Knafeh
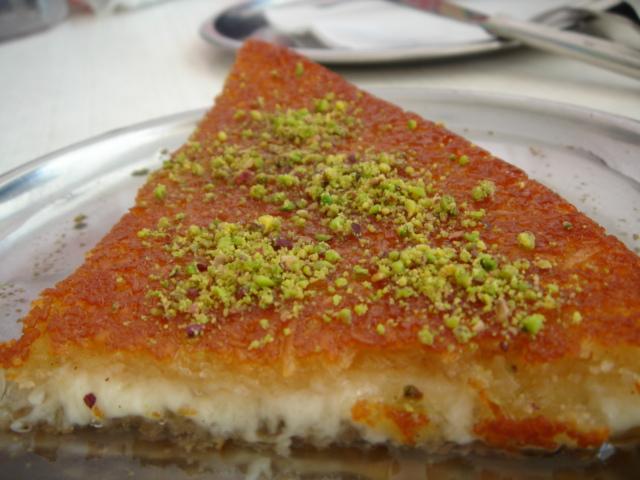
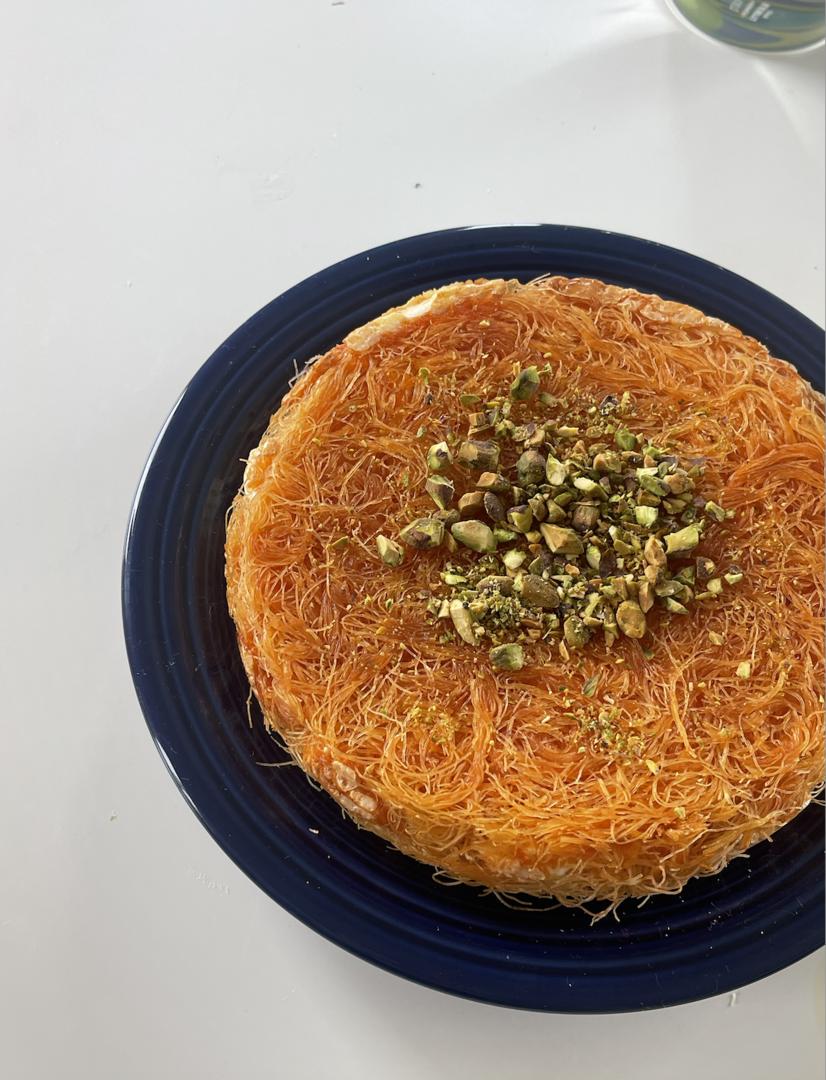
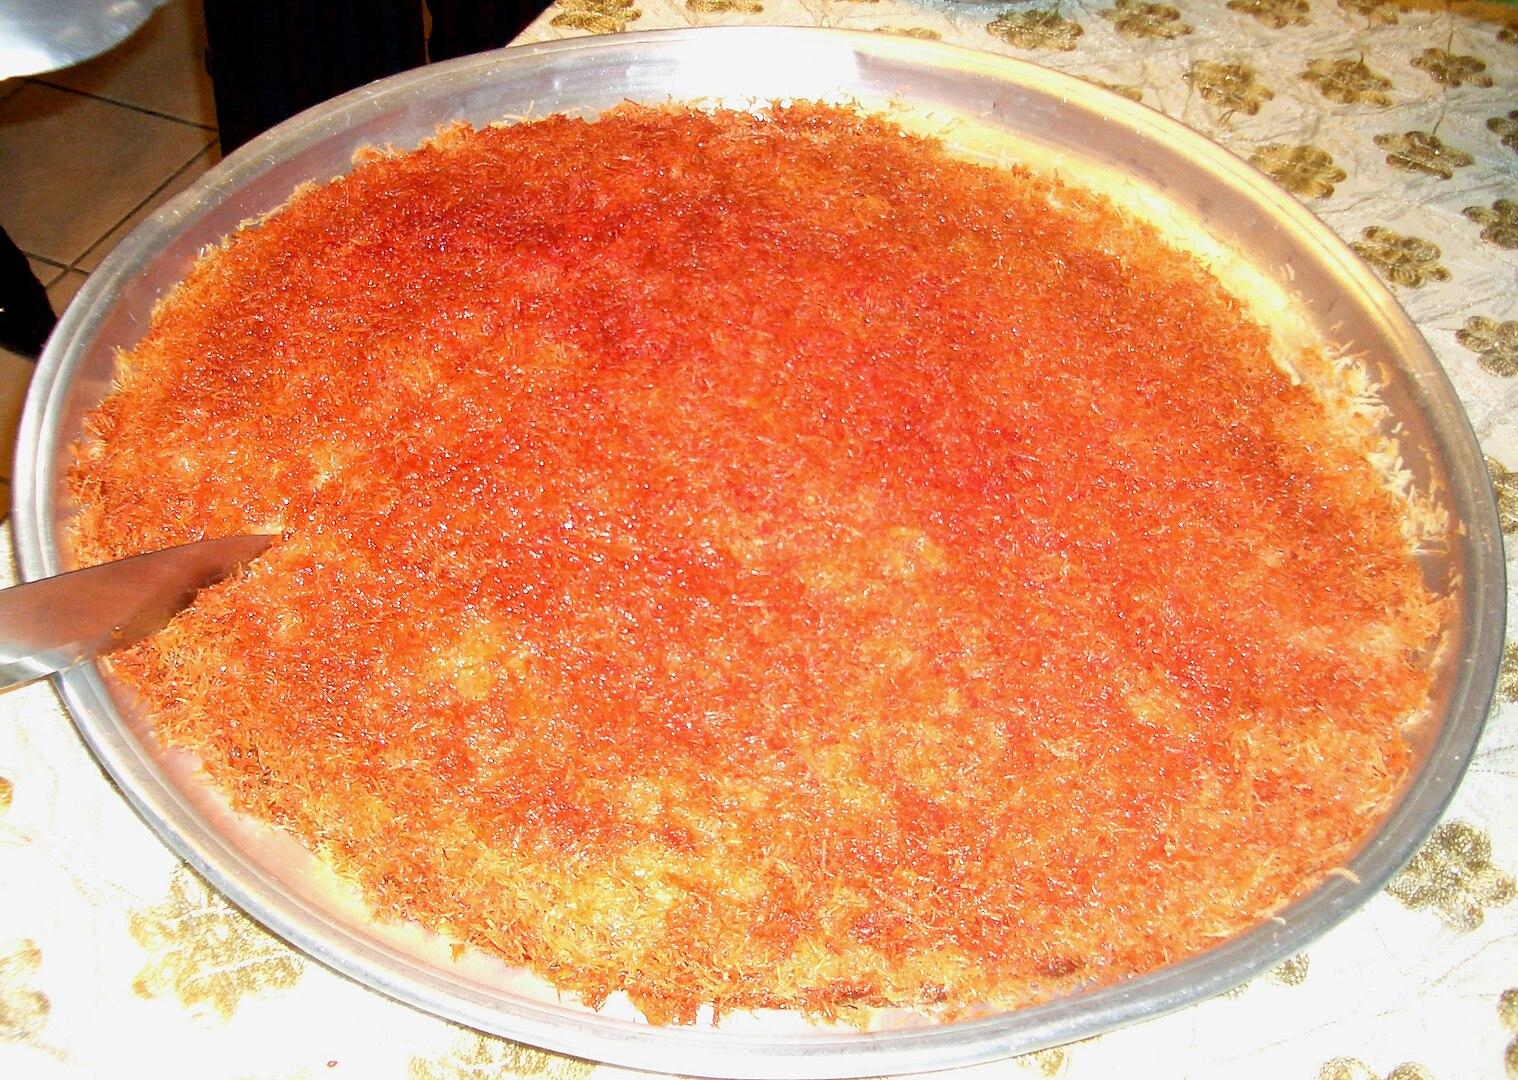
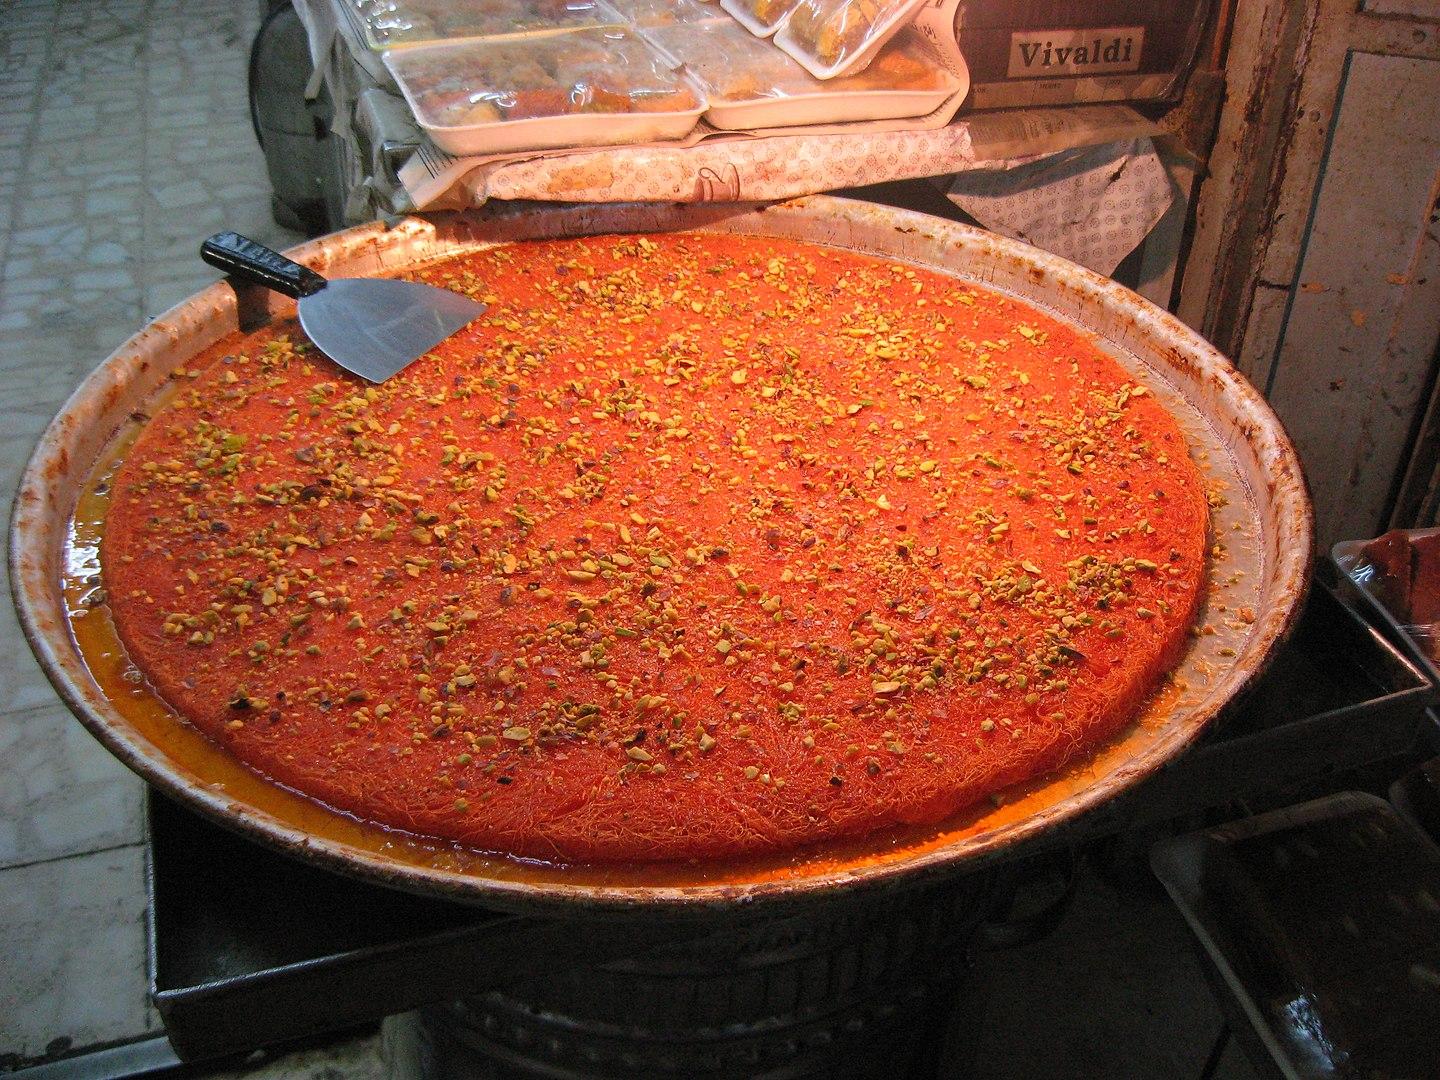
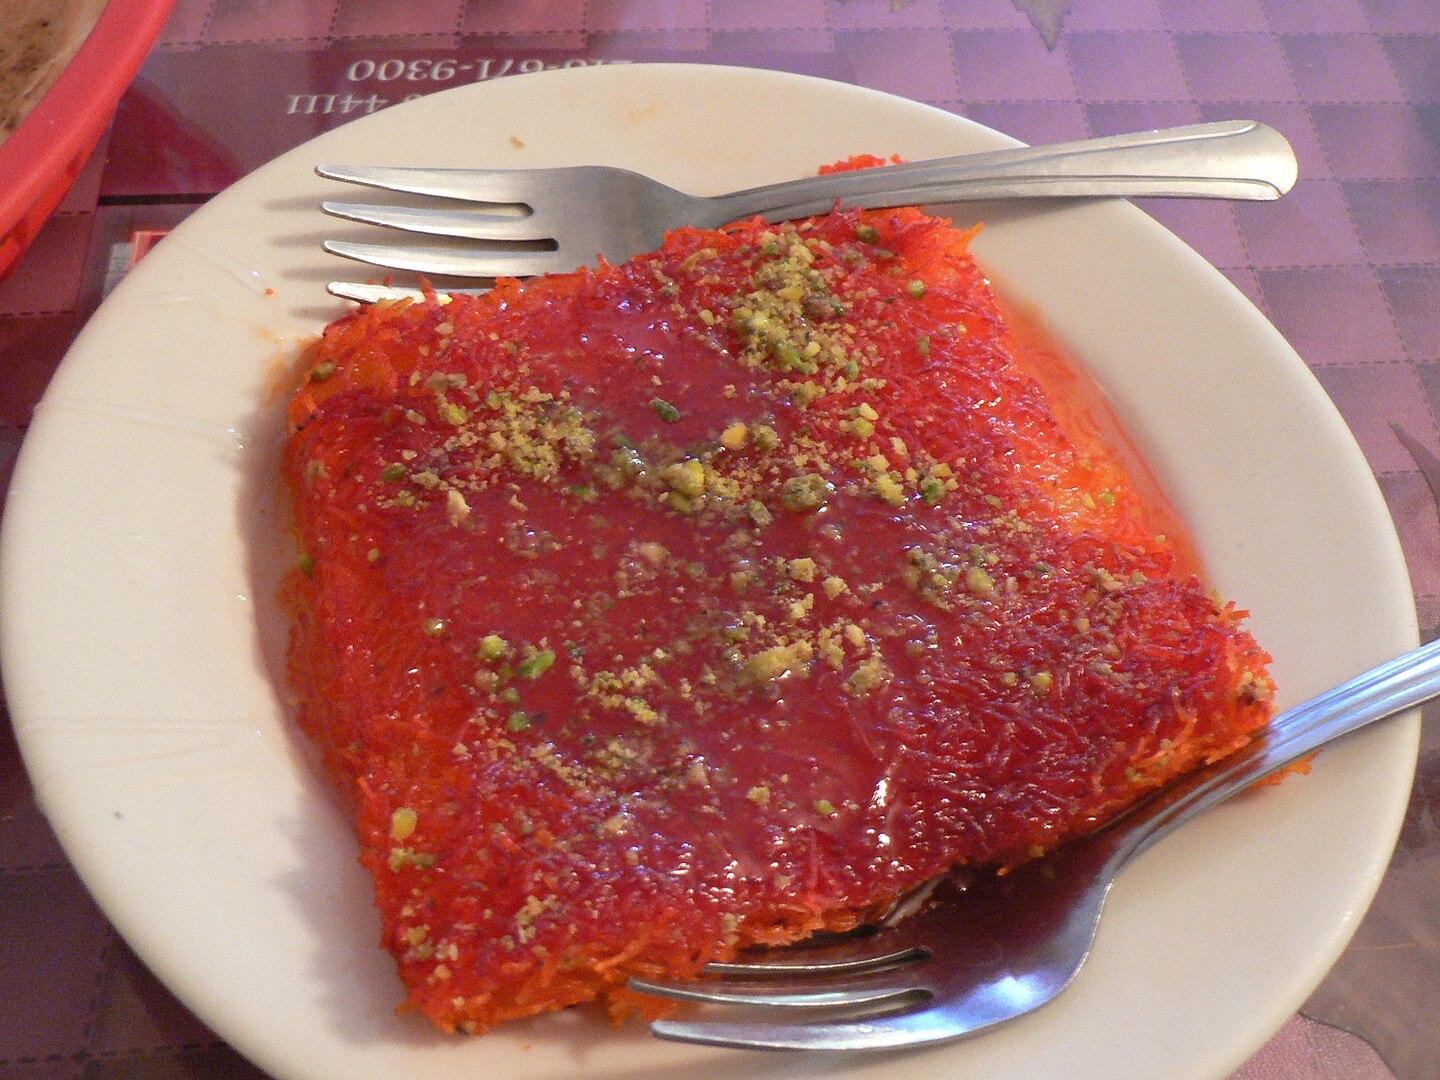
Also known as:
ar - Arabic: كنافة
arz - Egyptian Arabic: كنافه
az - Azerbaijani: Kənafə
bg - Bulgarian: Кюнефе
bn - Bangla: কুনাফা
ca - Catalan: Künefe
cs - Czech: Kanafeh
cy - Welsh: Kanafeh
de - German: Kunafa
el - Greek: Κιουνεφέ
en-simple - Simple English: Kanafeh
es - Spanish: Kanafeh
fa - Persian: کنافه
fr - French: Knafeh
he - Hebrew: כנאפה
hy - Armenian: Քունաֆա
id - Indonesian: Kanafeh
it - Italian: Kanafeh
ja - Japanese: クナーファ
jv - Javanese: Kanafèh
ka - Georgian: ქნაფი
ko - Korean: 크나페
ml - Malayalam: കുനാഫ
mr - Marathi: कनाफे
ms - Malay: Kanafeh
nl - Dutch: Künefe
pl - Polish: Kunafa
pt - Portuguese: Knafe
ro - Romanian: Knafeh
ru - Russian: Кнафе
sq - Albanian: Kynefe
sr - Serbian: Knafeh
th - Thai: คานาเฟ
tr - Turkish: Künefe
uk - Ukrainian: Кнафе
ur - Urdu: کنافہ
uz - Uzbek: „Kunafa“ shirinligi
zh - Chinese: 庫納法
Category: dessert (dessert)
Cuisine: Arabic
Associated cuisines: Arabic
Area: Arab world
Countries: Saudi Arabia
Region: Western Asia, , , ,
The dish is a traditional dessert, made with spun pastry, soaked in a sweet, sugar-based syrup, and typically layered with cheese, or with other ingredients such as clotted cream, pistachio or nuts, depending on the region.